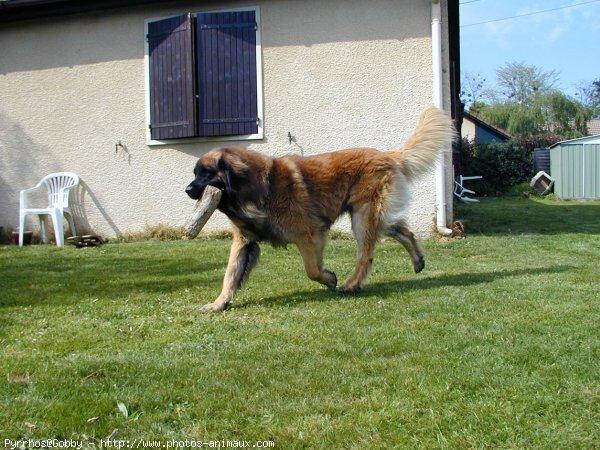
Leonberg